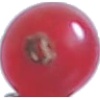
Label: redcurrant